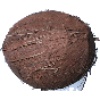
Label: Cocos 1